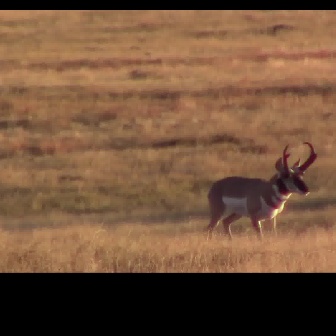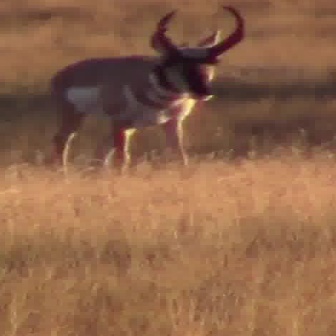
  Please identify the target specified by the bounding box [206,141,317,251] in the first image and locate it in the second image. Return the coordinates in [x_min,y_min,x_max,y_max] format.
Answer: [51,4,244,196]